Random forest

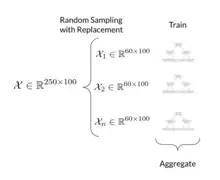
Illustration of training a Random Forest model. The training dataset (in this case, of 250 rows and 100 columns) is randomly sampled with replacement "n" times. Then, a decision tree is trained on each sample. Finally, for prediction, the results of all "n" trees are aggregated to produce a final decision.

The training algorithm for random forests applies the general technique of bootstrap aggregating, or bagging, to tree learners. Given a training set = , ..., with responses = , ..., , bagging repeatedly ("B" times) selects a random sample with replacement of the training set and fits trees to these samples: